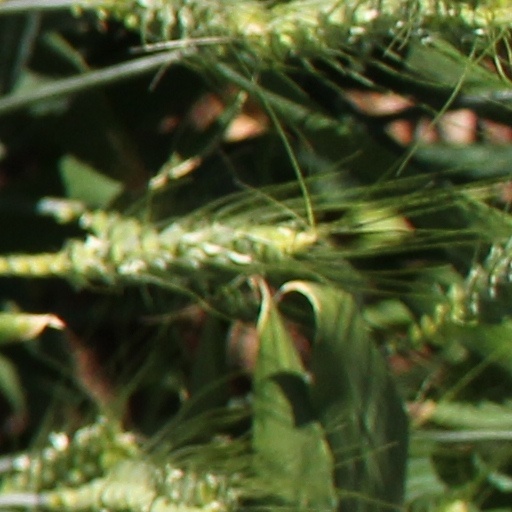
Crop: wheat